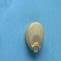
Maize quality: Good